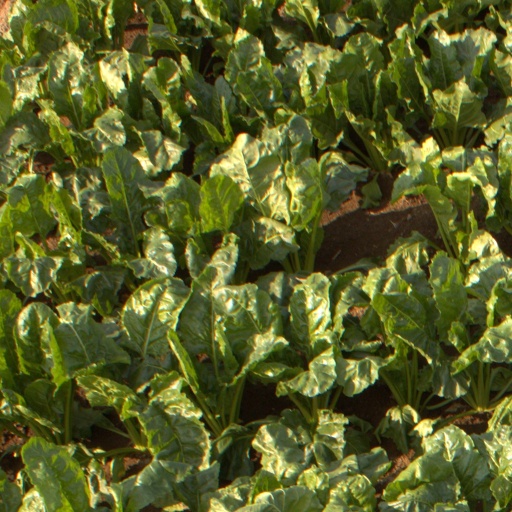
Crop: sugar beet